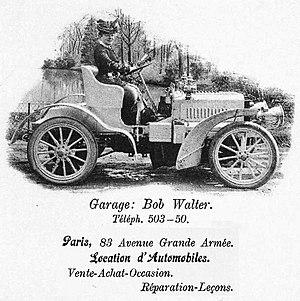
Bob Walter - affiche publicitaire c 1902
Bob Walter, de son vrai nom Baptistine Dupré, est une danseuse exotique et chanteuse qui s'est produite sur les scènes parisiennes entre 1890 et 1900. À partir de 1900, elle est la première femme garagiste à Paris et pionnière de la course automobile. Elle gagne une renommée internationale pour une activité commerciale d'« enlèvement des fiancées » en utilisant ses bolides.